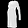
Label: Dress